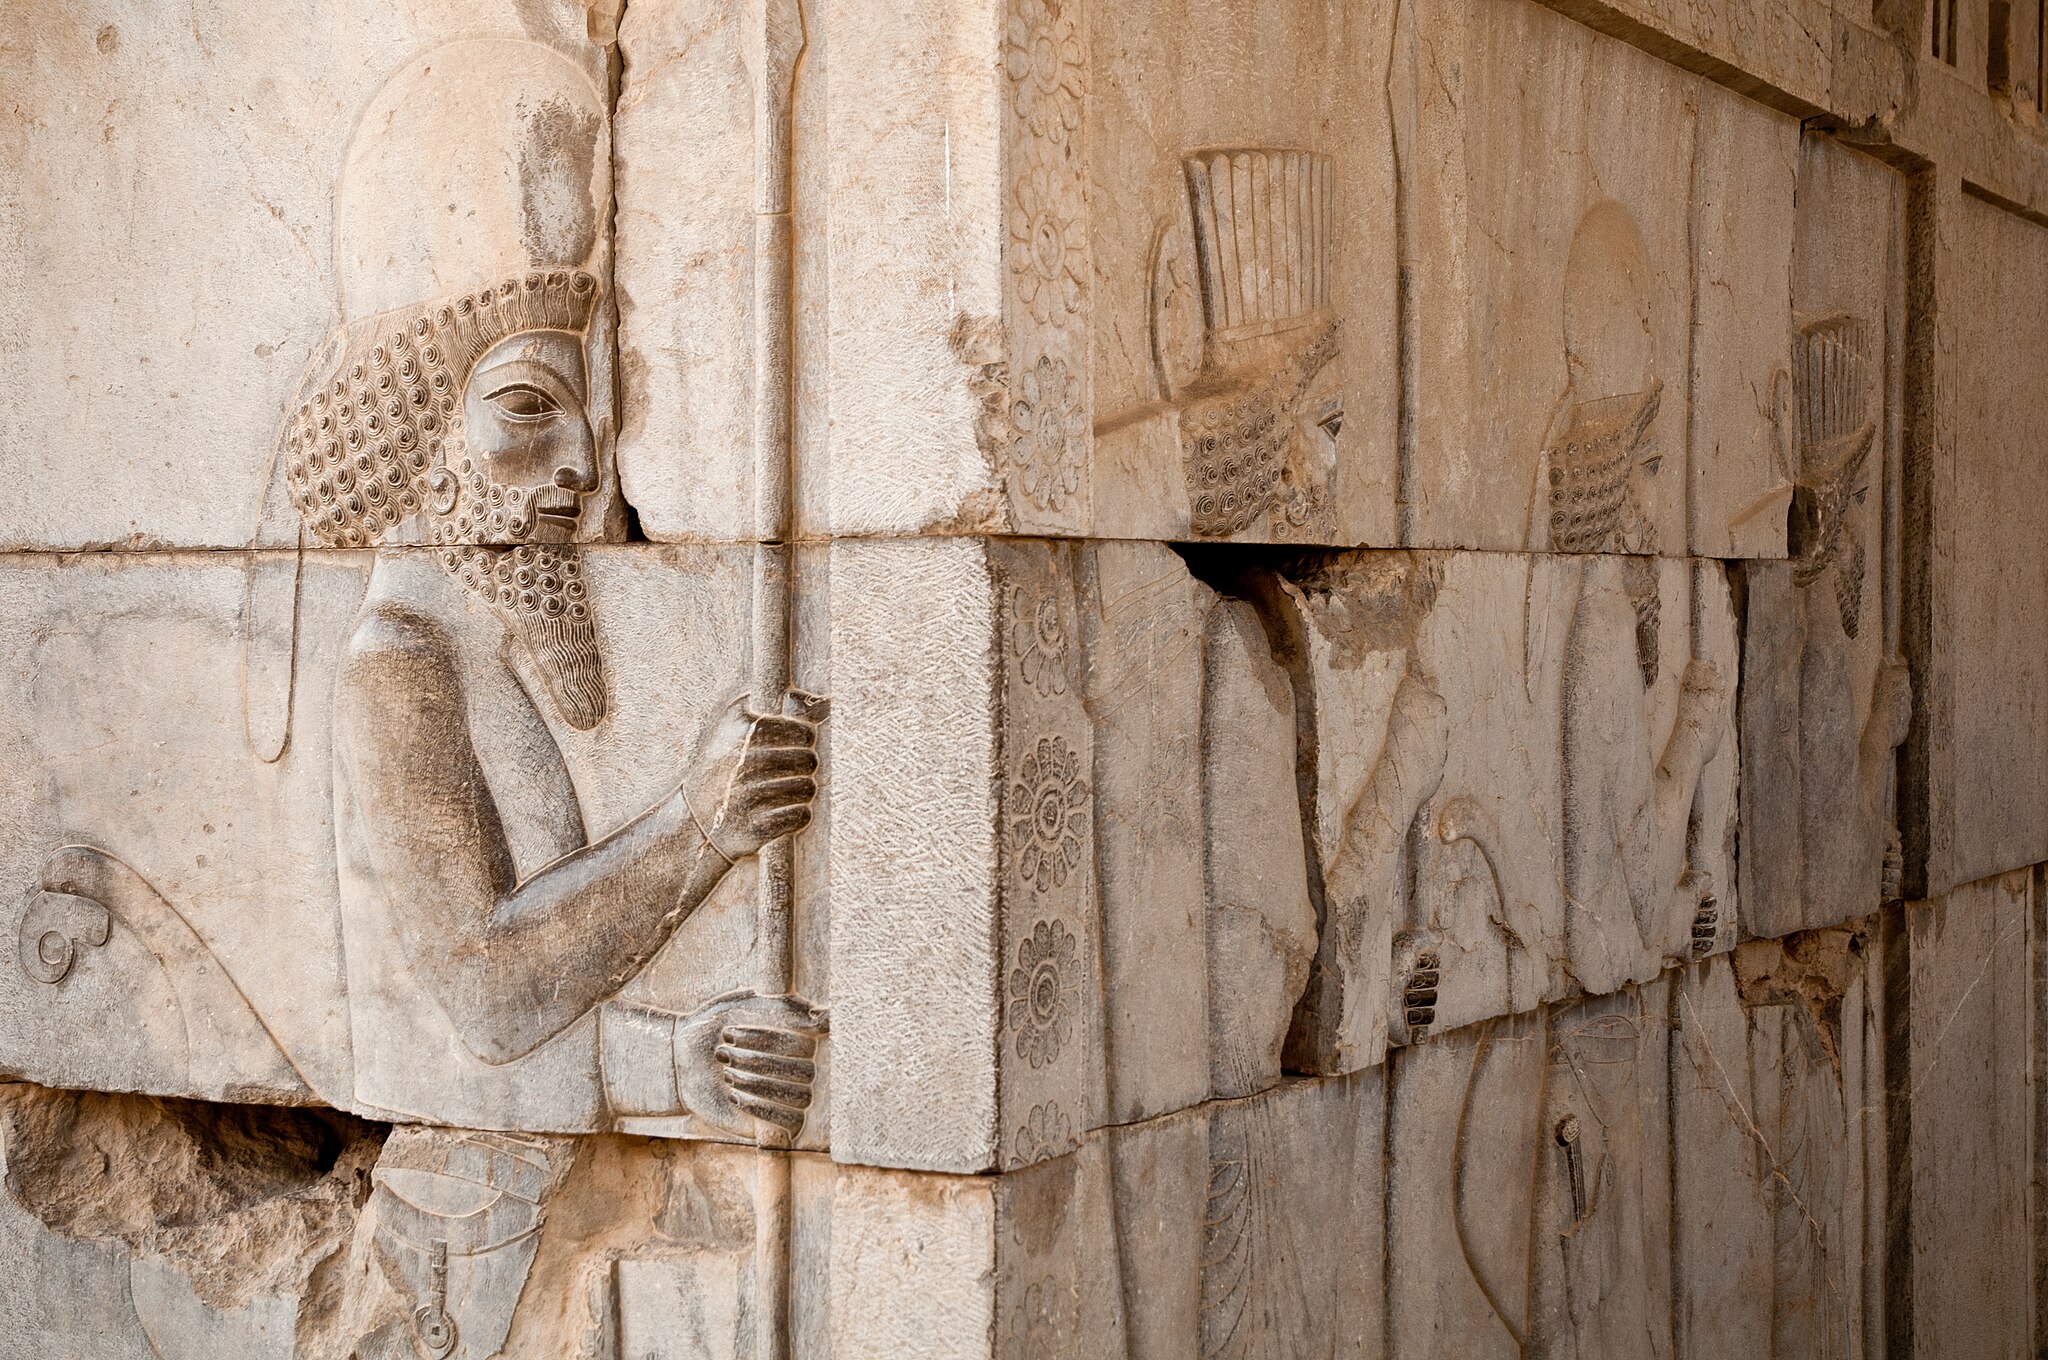
Title: 2018-09-21 Iran, Persepolis, Apadana Palace, Eastern Staircase
Date: 2018-09-21
Categories: Taken with Nikon D300s, Taken with AF-S DX Nikkor 16-85mm f/3.5-5.6G ED VR, Self-published work, Cultural heritage monuments in Iran with known IDs, Uploaded via Campaign:wlm-ir, Images from Wiki Loves Monuments in Marvdasht, 2018 in Persepolis, Images from Wiki Loves Monuments missing SDC creator, Images from Wiki Loves Monuments 2021, Images from Wiki Loves Monuments 2021 in Iran, Files uploaded by User:Lrkrol, Northern staircase of Tripylon, Photographs by User:Lrkrol